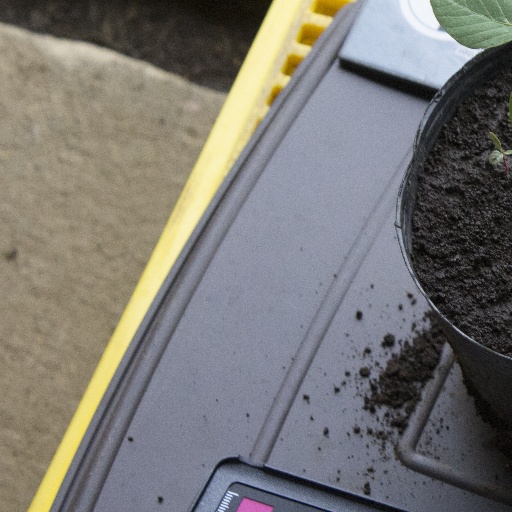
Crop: soybean